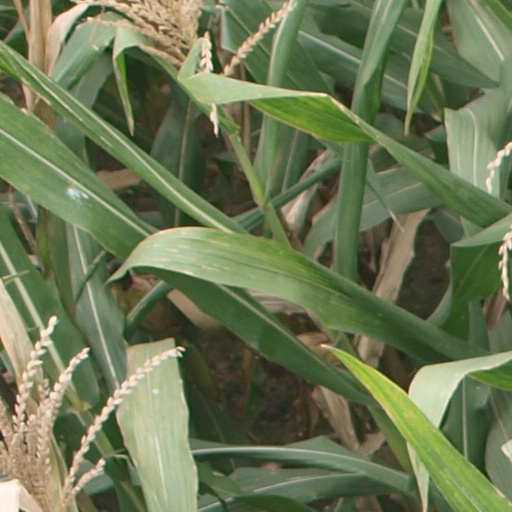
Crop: maize; corn